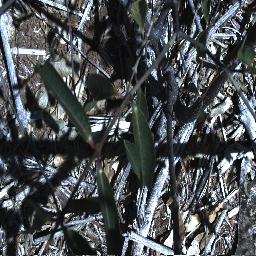
Label: rubber_vine